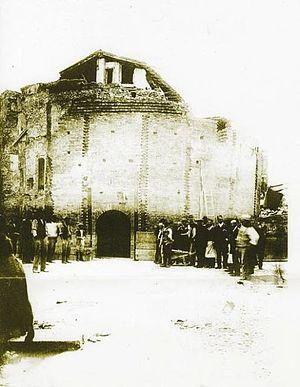
La rotonde San Lorenzo est une église de Mantoue, située sur la Piazza Erbe, qui fut construite au XIe siècle.